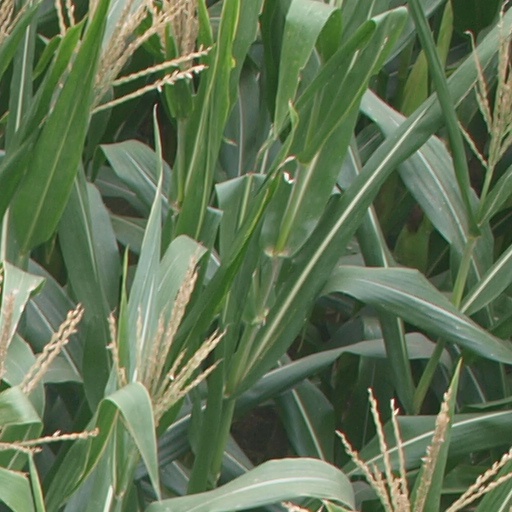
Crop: maize; corn